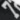
Number: 7